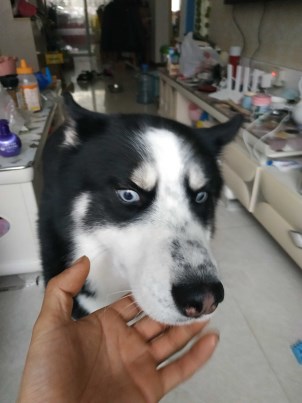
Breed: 1160-n000003-Siberian_husky